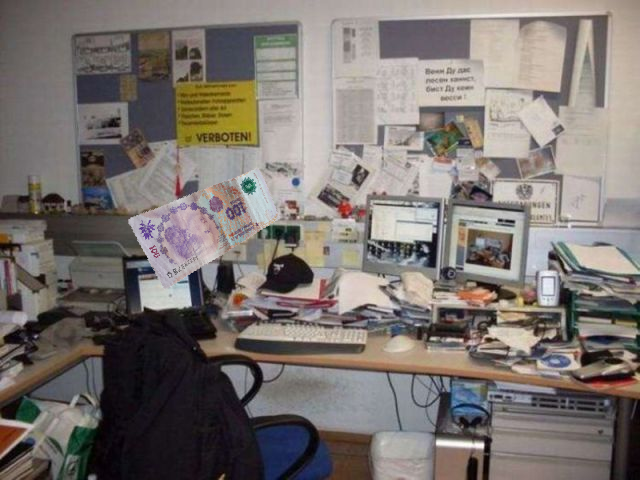
Denominación: 100